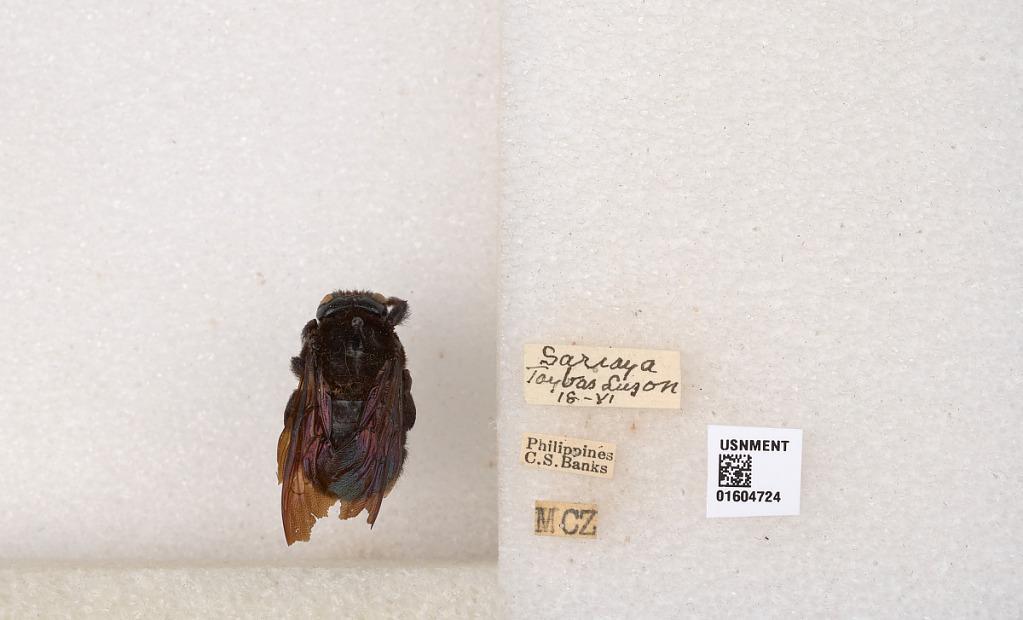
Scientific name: Xylocopa
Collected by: C. Banks
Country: Philippines
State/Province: Quezon
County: Sariaya
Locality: Sariaya, Taybas, Luzon